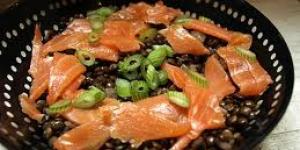
salmon ahumado con guarnicion de lentejas